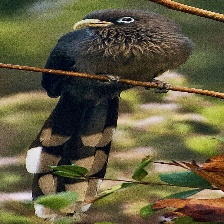
Species: BLUE MALKOHA
Scientific name: CEUTHMOCHARES AEREUS